80th Anti-Aircraft Brigade (United Kingdom)

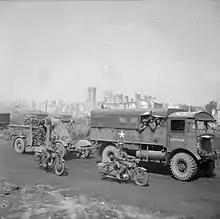
A Matador tractor tows a 3.7-inch AA gun through the ruins of Caen, August 1944.

At the end of August, 21st Army Group broke out from the Normandy beachhead and began to pursue the defeated German troops across Northern France. AA defence of the beachhead became less important and 80th AA Bde could be released from its commitments there in order to follow the advance. First, 114th LAA Rgt was sent to guard the crossings of the River Seine under the command of the newly arrived 74th AA Bde. Then 80th AA Bde was relieved on 3 September and took over responsibility for the Seine crossings the following day, with 274/86th HAA Bty, 73rd and 125th (Cameronians) LAA Rgts (the latter from 76th AA Bde), and a troop of 474th S/L Bty under command.